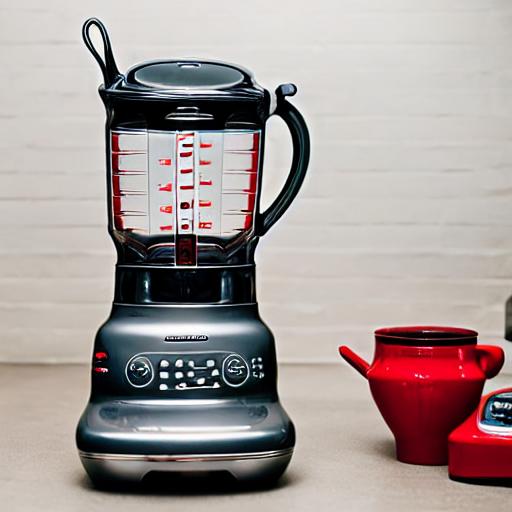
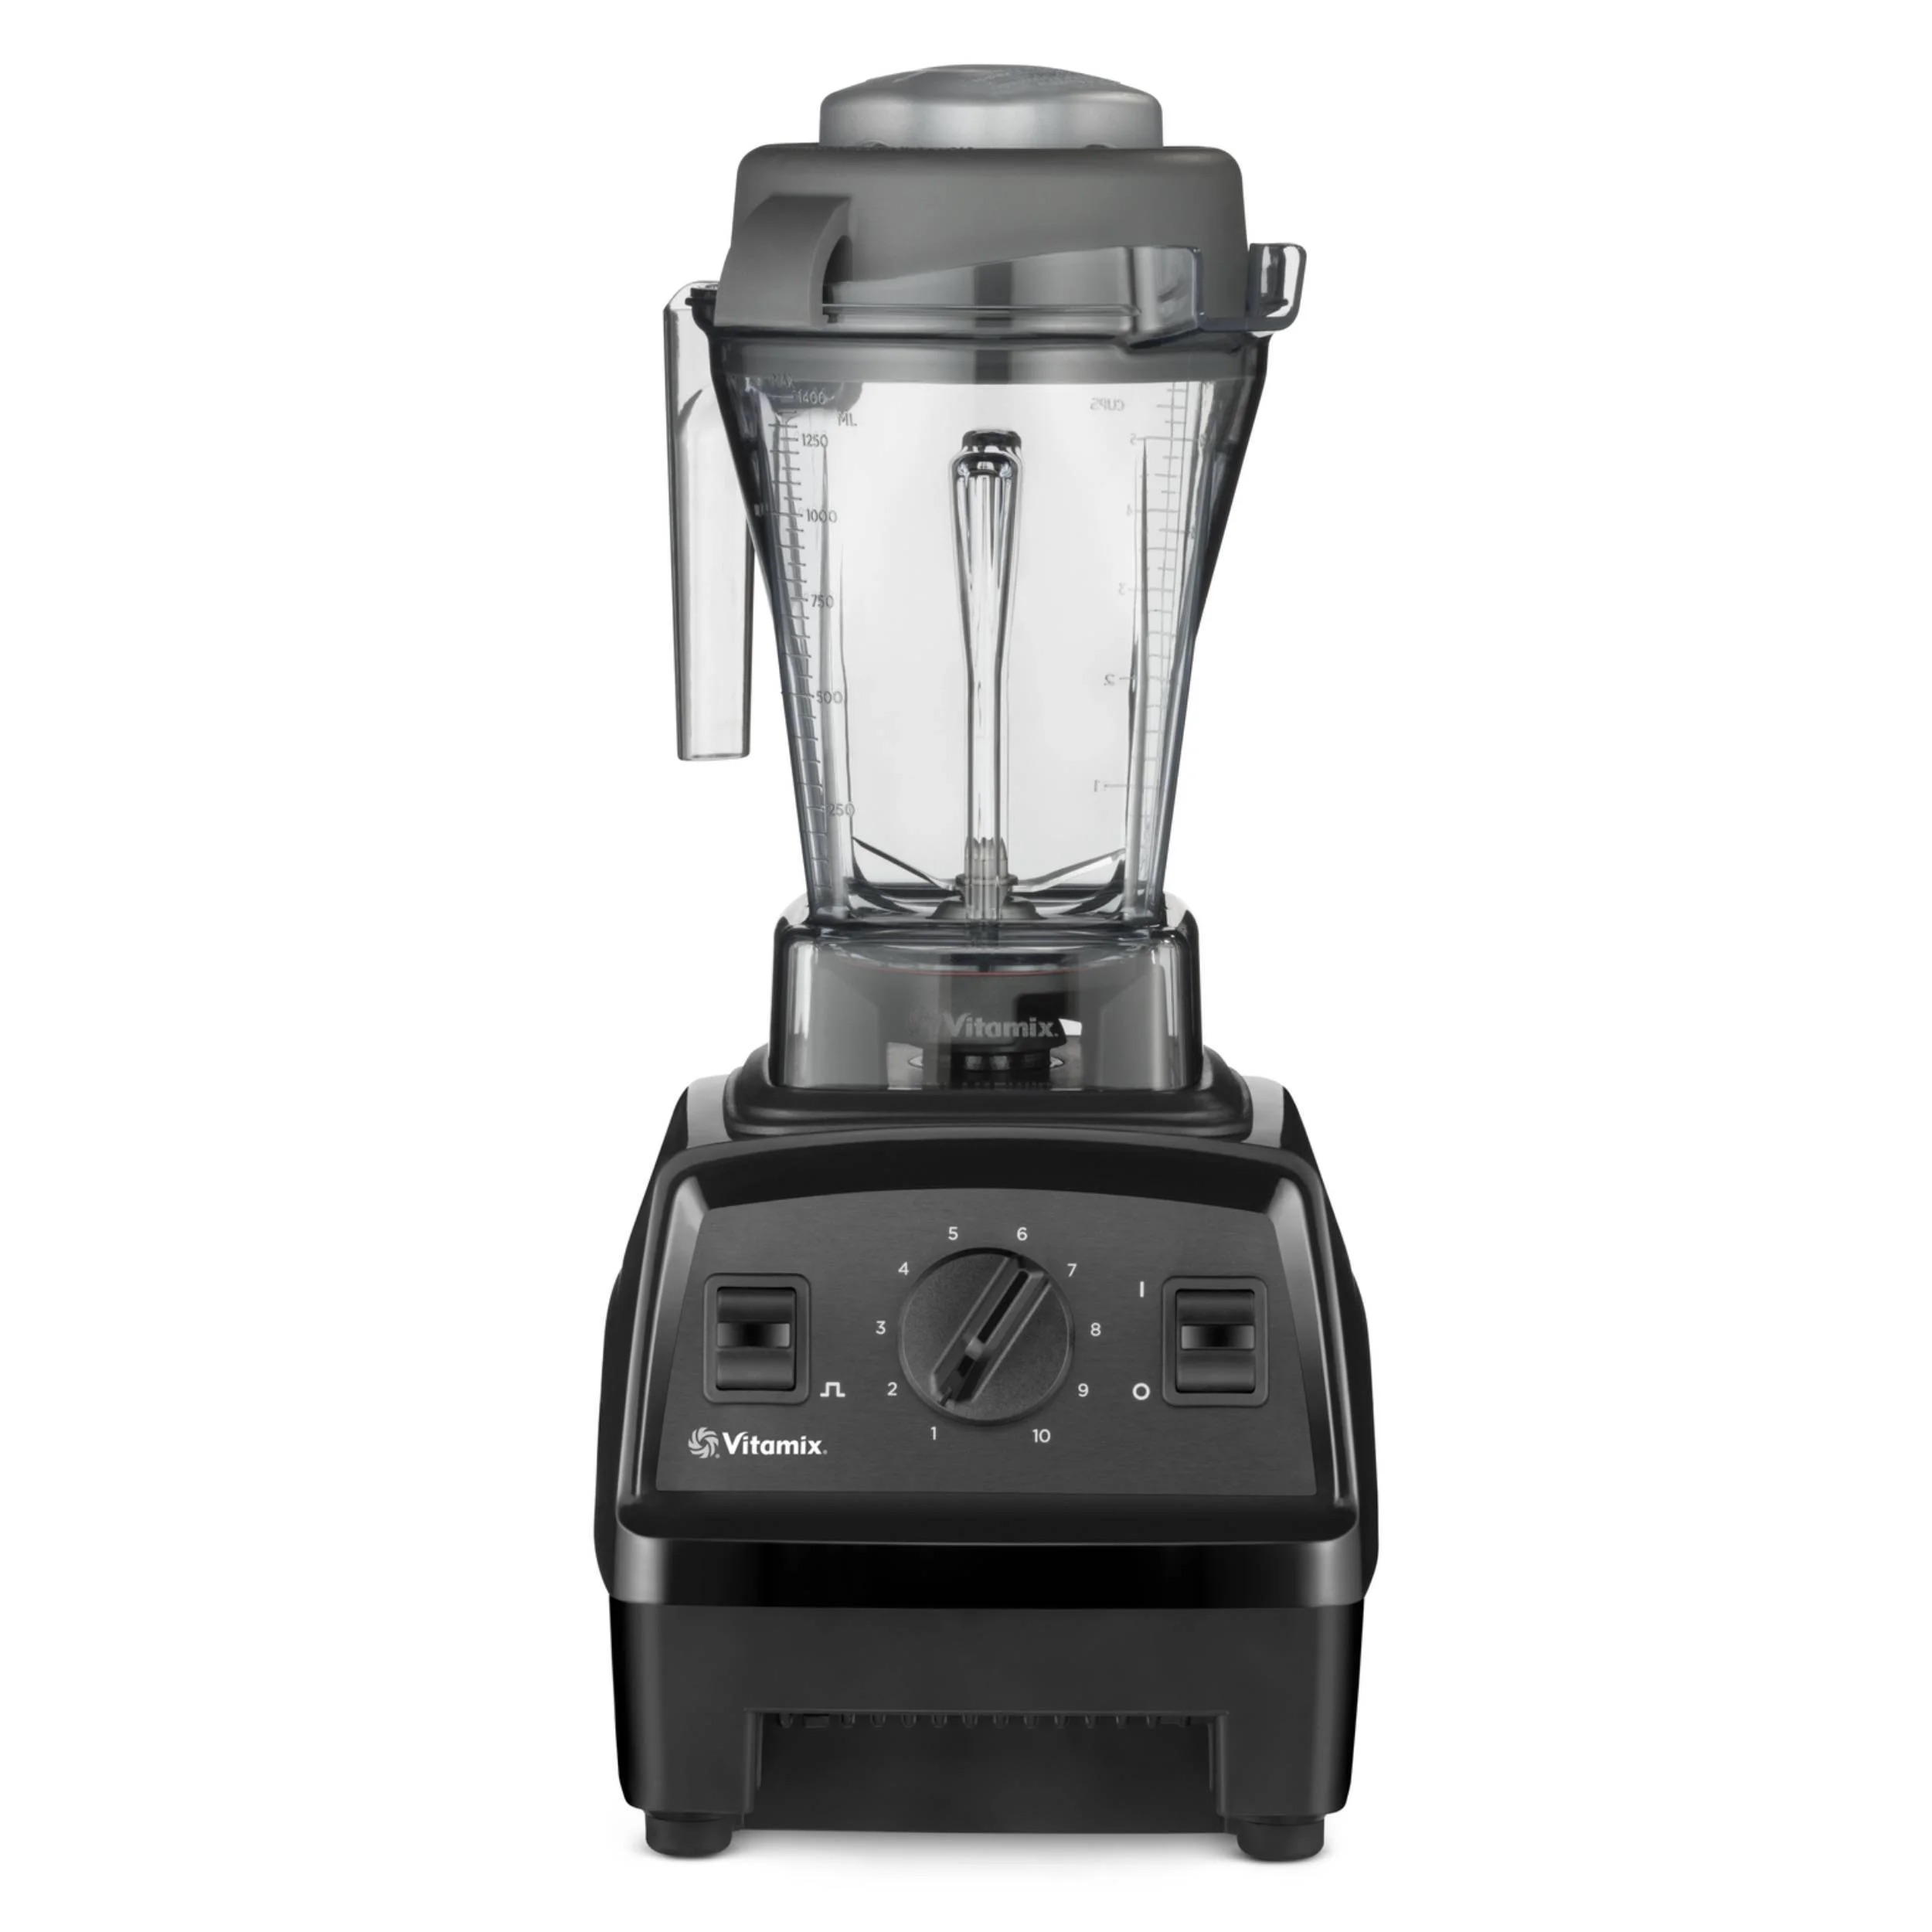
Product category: items_blender
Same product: no